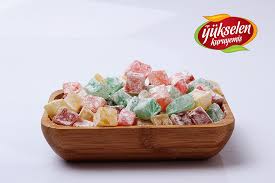
Yemek: lokum